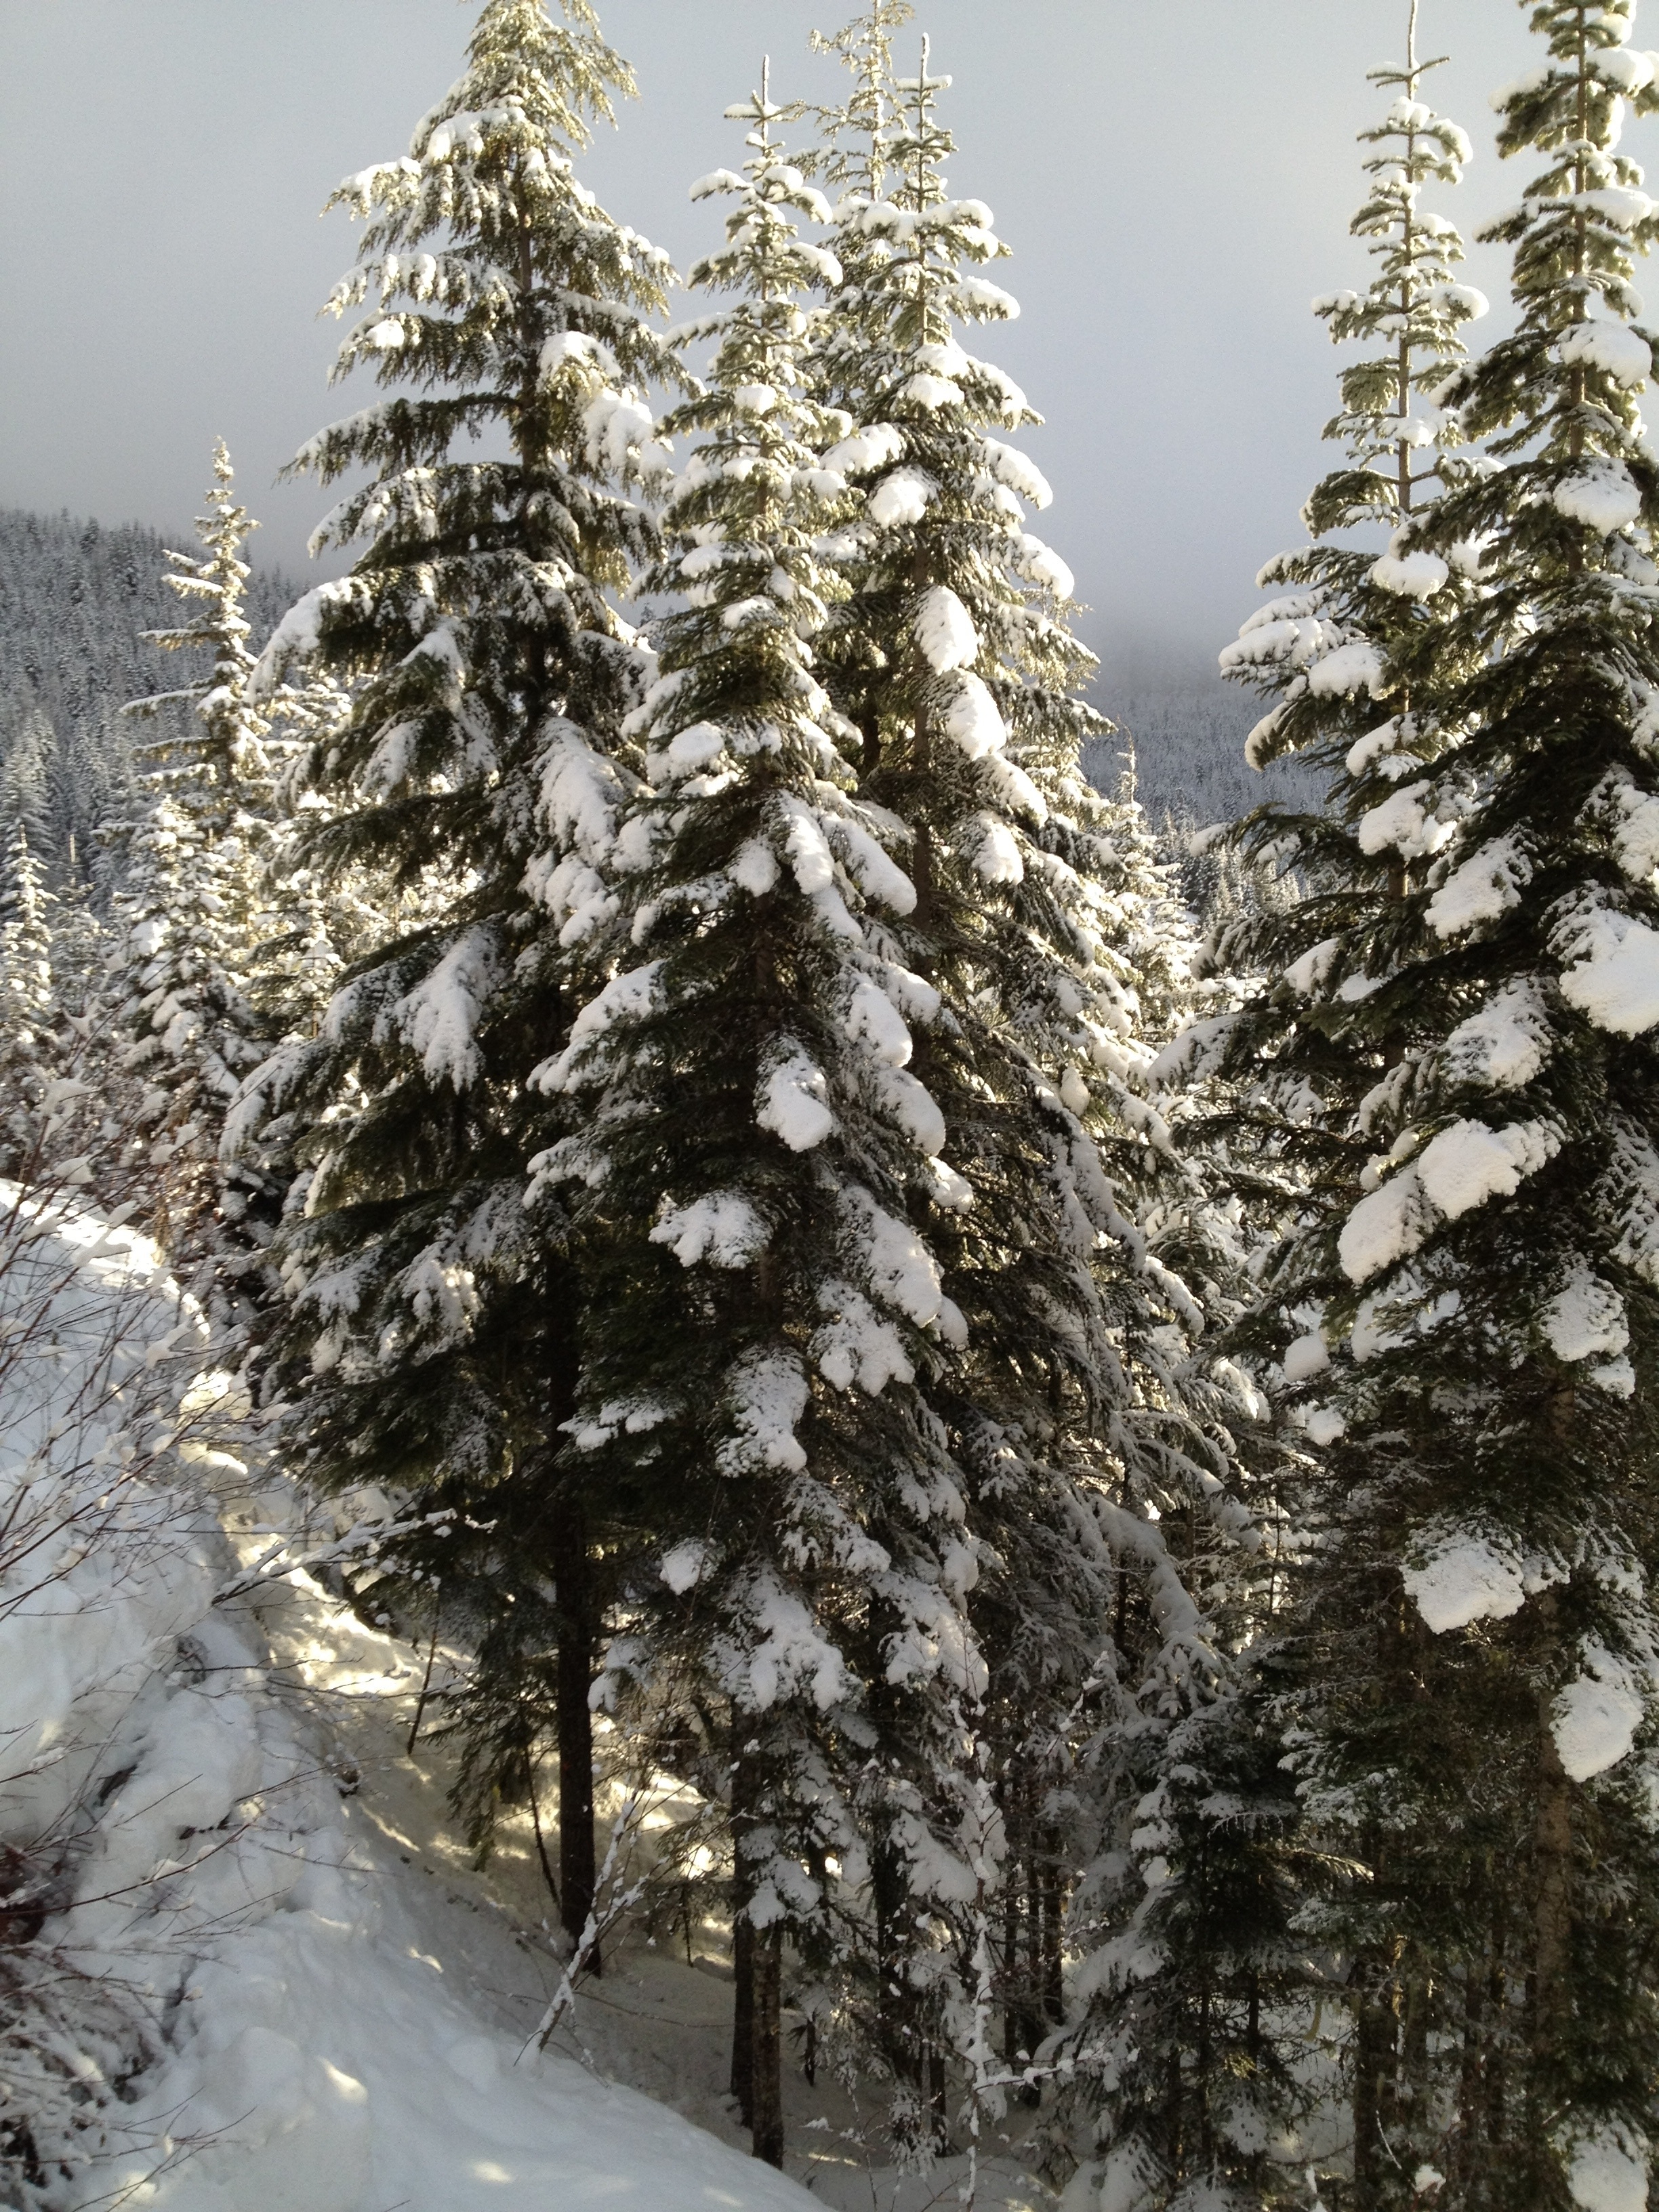
tree, forest, wilderness, branch, mountain, snow, winter, plant, mountain range, pine, evergreen, weather, fir, season, ridge, conifer, winter landscape, spruce, larch, pine trees, pine family, woody plant, temperate coniferous forest, land plant, geological phenomenon